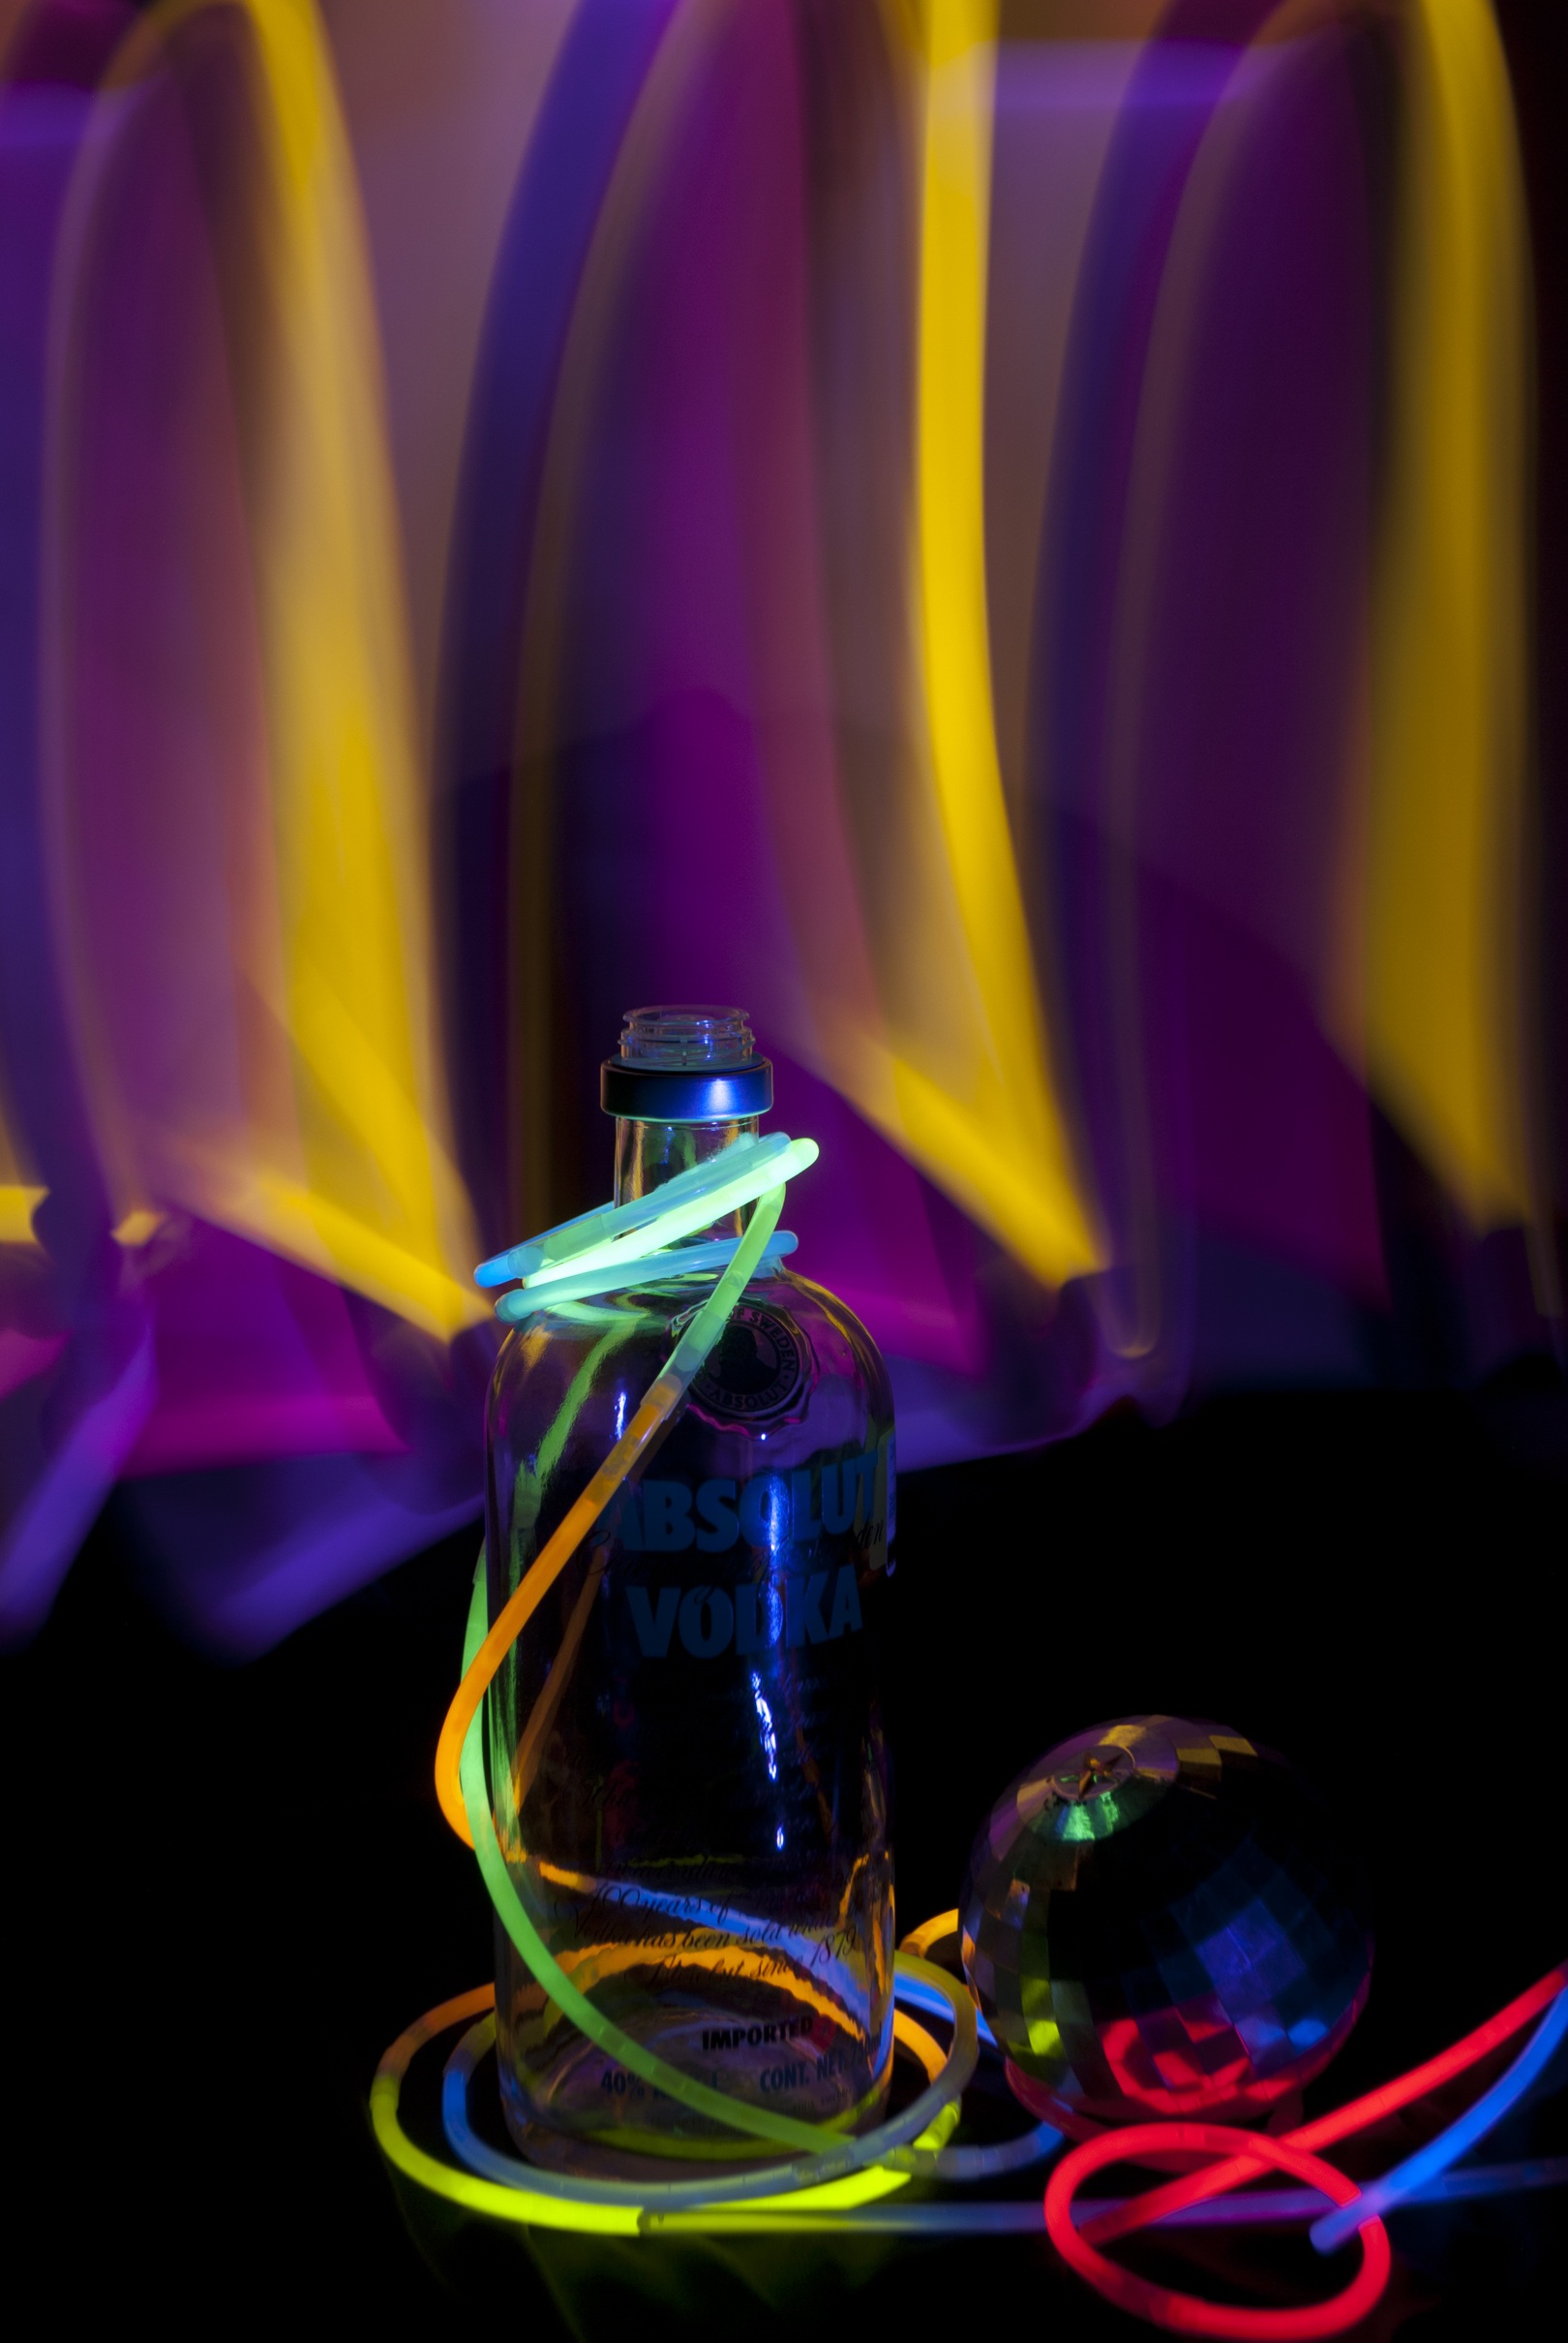
light, flower, purple, petal, glass, reflection, color, flame, darkness, bottle, blue, yellow, movement, alcohol, neon, close up, lights, party, shape, effect, macro photography, computer wallpaper